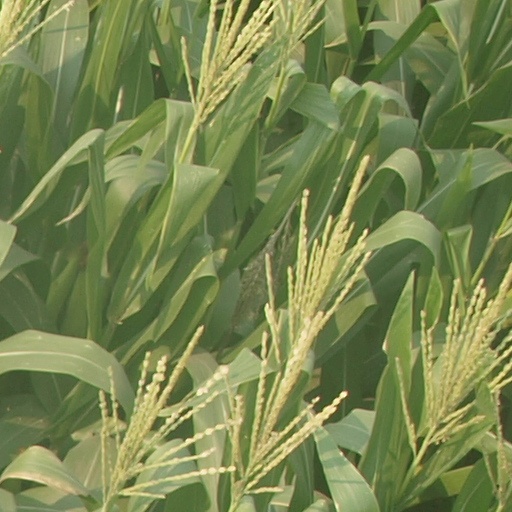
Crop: maize; corn